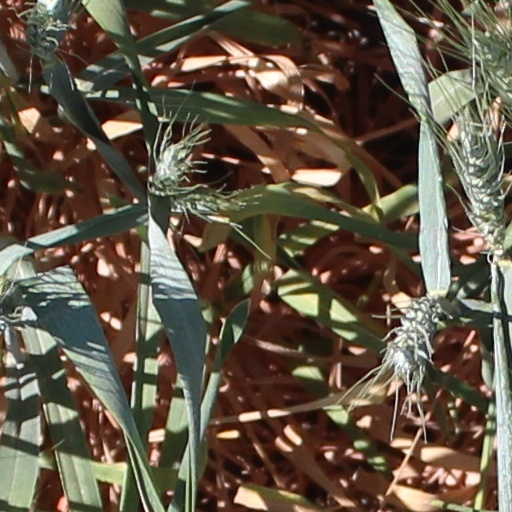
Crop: wheat